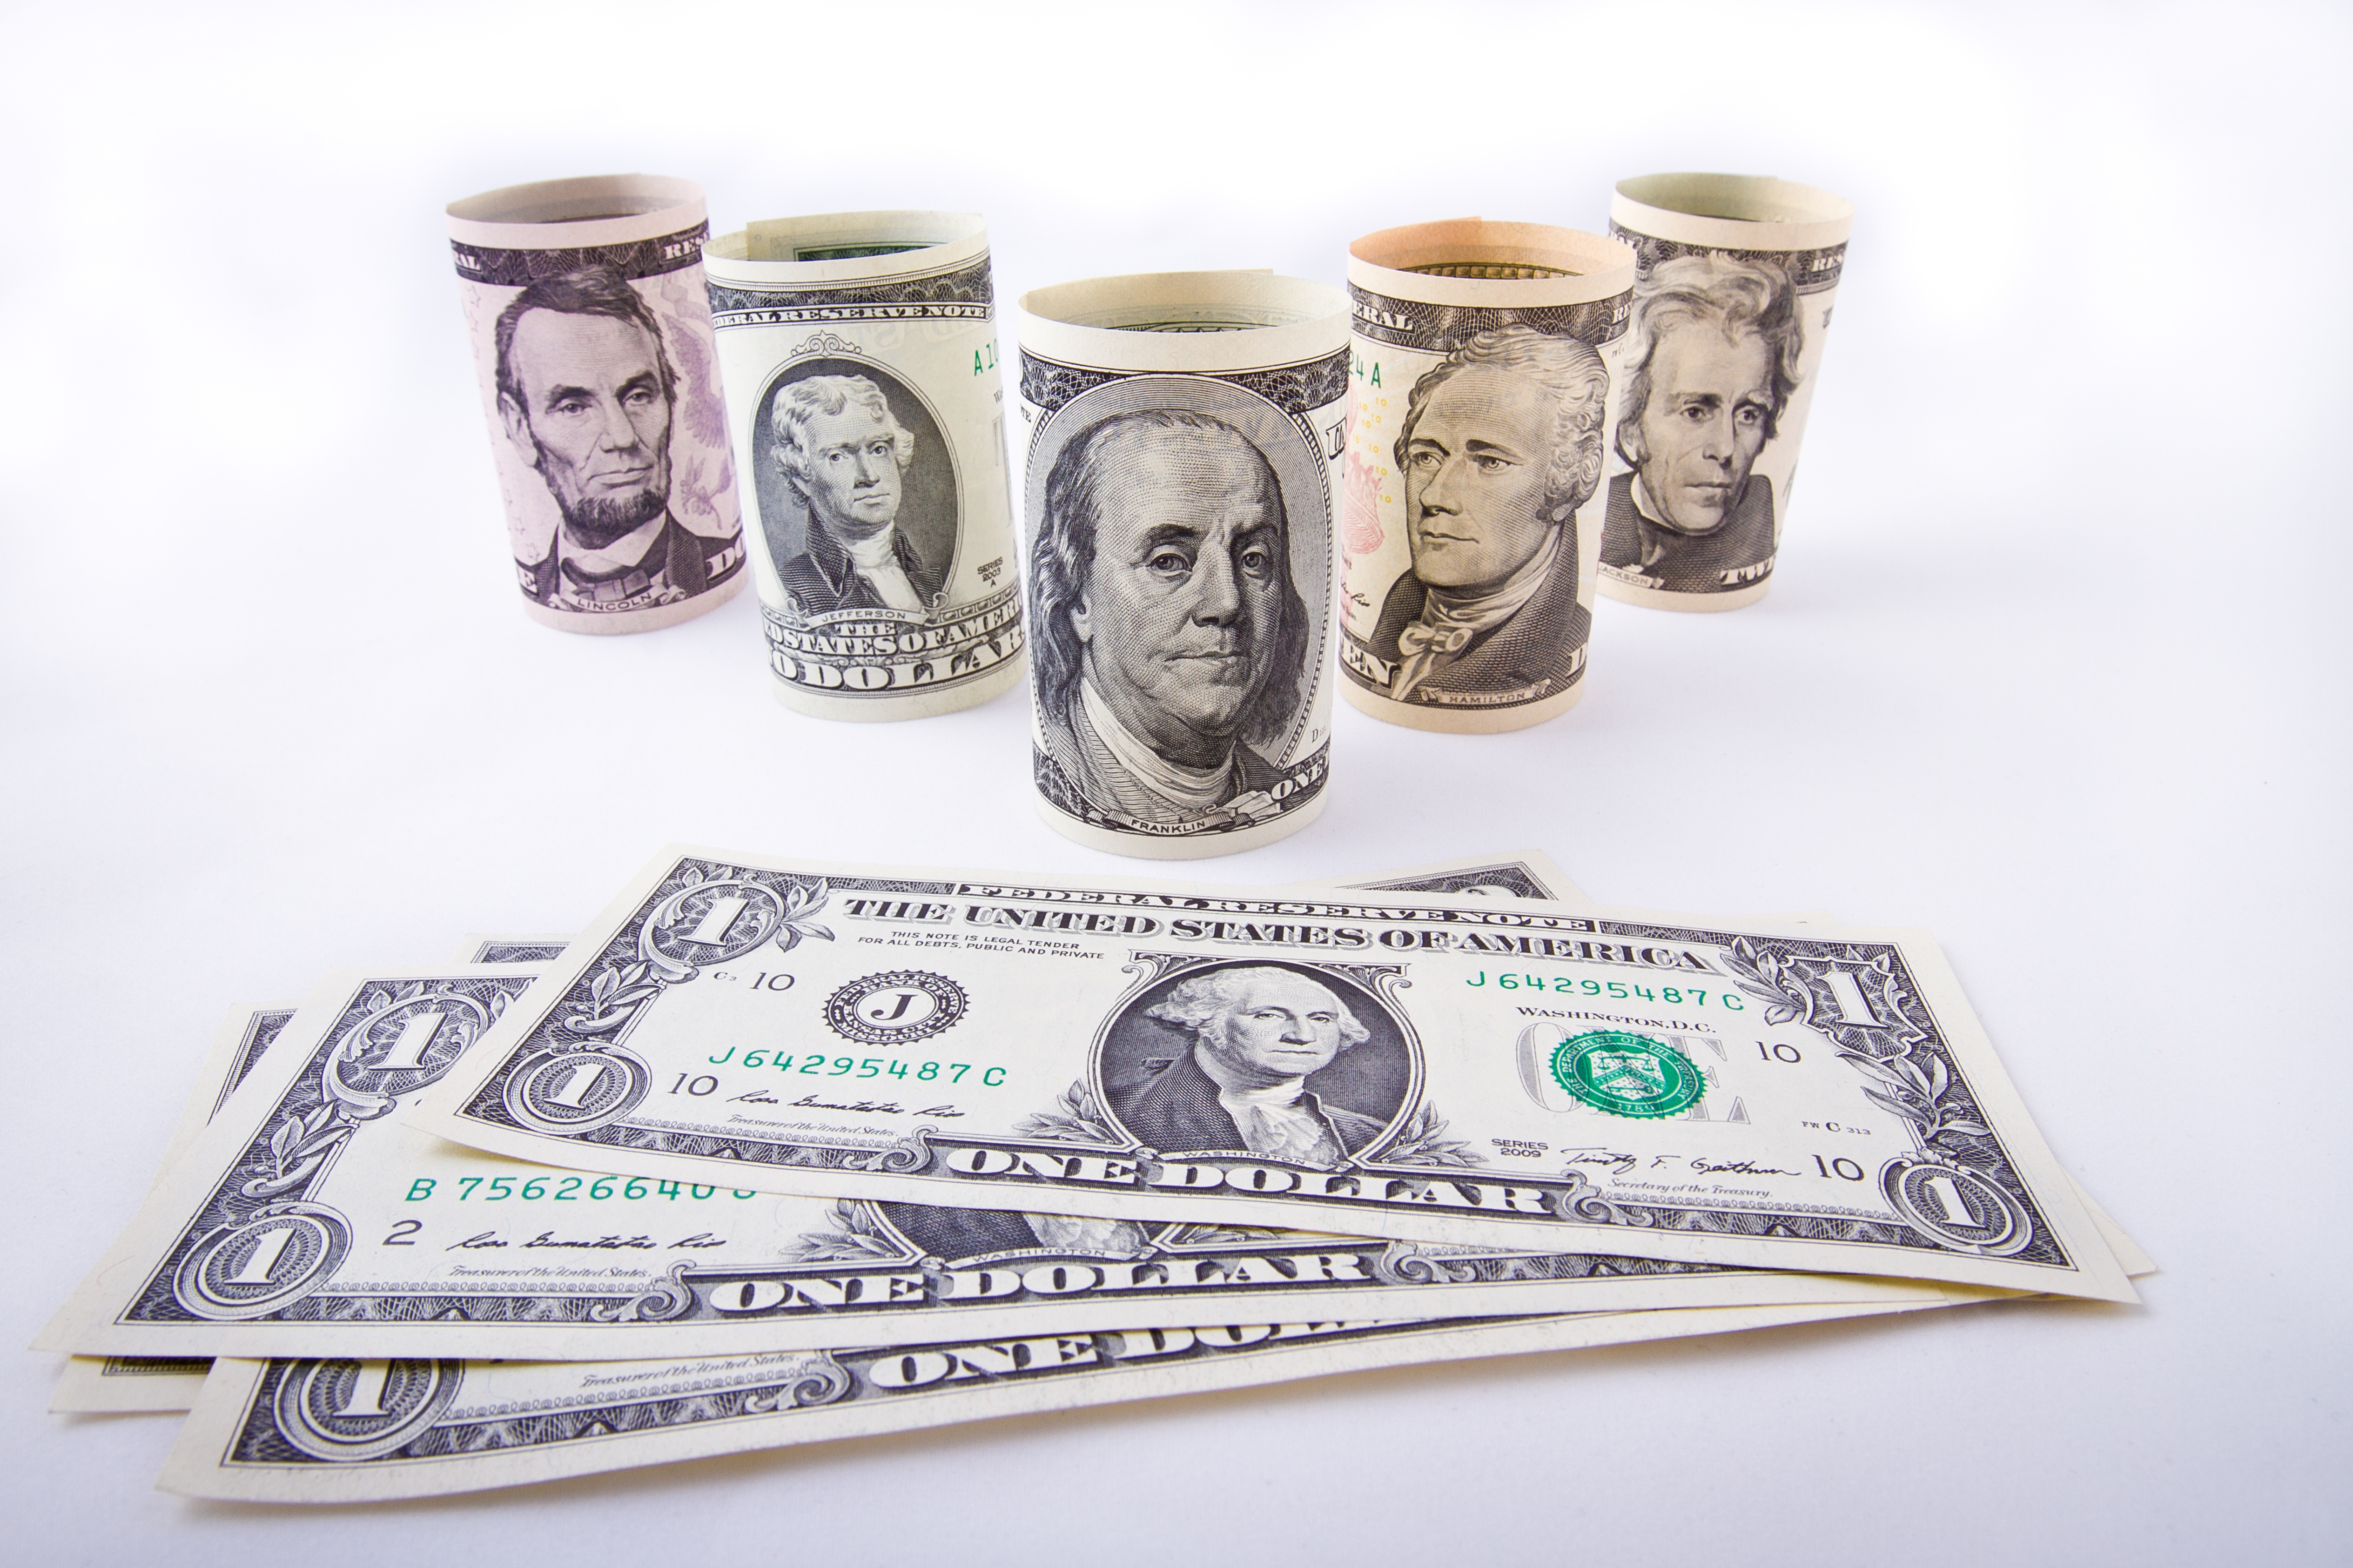
green, money, business, brand, cash, united states, bank, currency, crisis, dollar, bill, finances, financial, wealth, cash money, federal reserve system, money handling